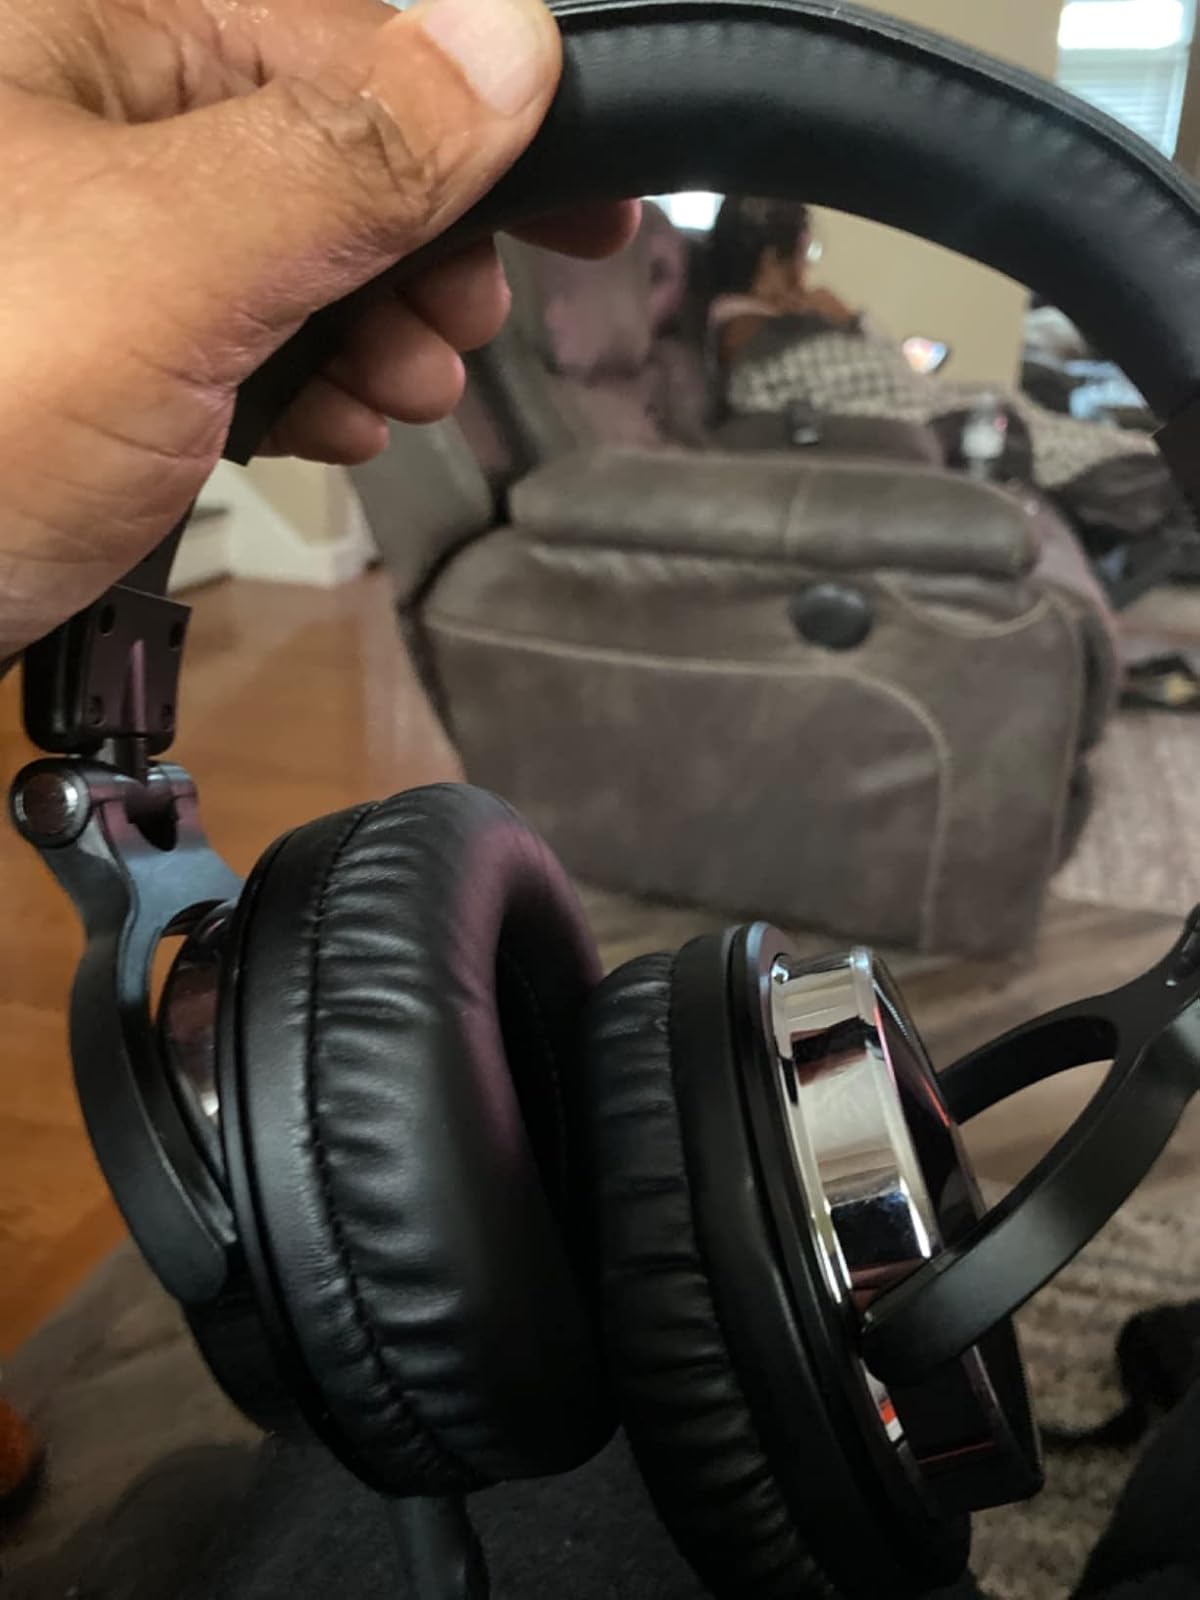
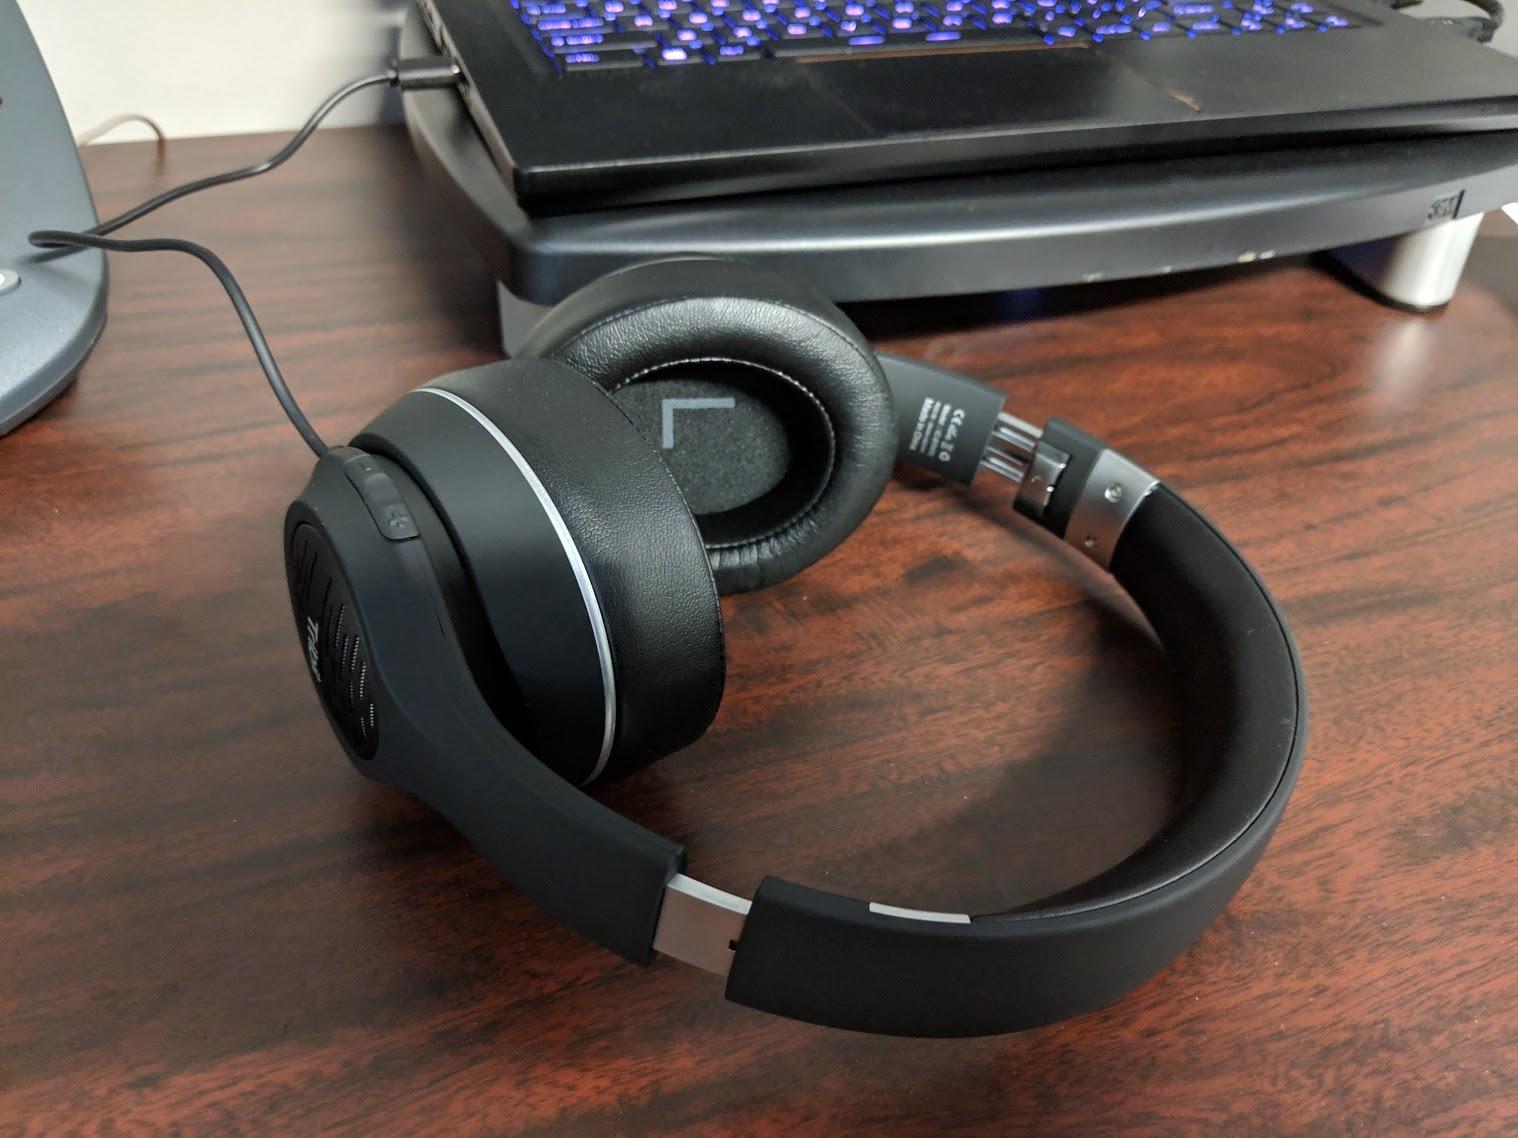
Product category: headphones
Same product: no